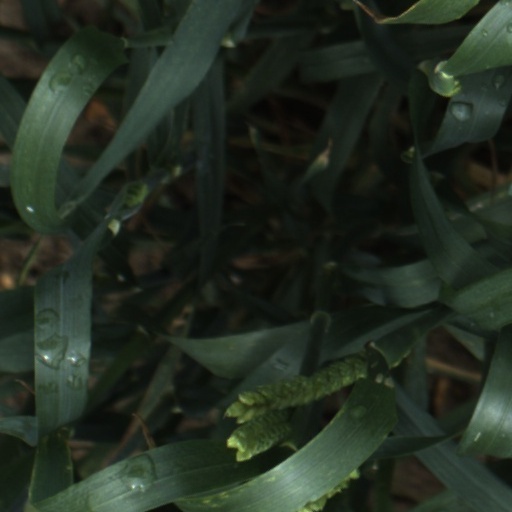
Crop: wheat